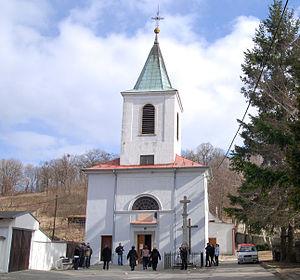
Doľany est un village de Slovaquie situé dans la région de Bratislava.